USS Benton

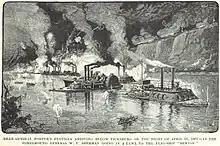
General William Tecumseh Sherman rows out to the "Benton" after it arrives below Vicksburg

As part of Admiral Andrew Foote's command, she participated in the Battle of Island Number Ten in March–April. On 10 May, she was present for the Battle of Plum Point Bend where a Confederate ram flotilla ambushed the fleet, sinking the "Cincinnati" and the "Mound City" before being driven off. On June 6, "Benton" and the fleet, now supported by a flotilla of Union rams under the command of Colonel Charles Ellet, Jr. engaged the Confederate rams in the First Battle of Memphis where the Confederate flotilla was completely routed. In July the "Benton" led the fleet into an attempted engagement with the CSS "Arkansas" near Vicksburg, Mississippi. The attempt was a failure and "Benton" and the fleet were forced to retreat north of the city for the rest of the year. In October, the entire fleet was transferred from Army command to Navy command. "Benton" spent the remainder of the year patrolling the Yazoo River.